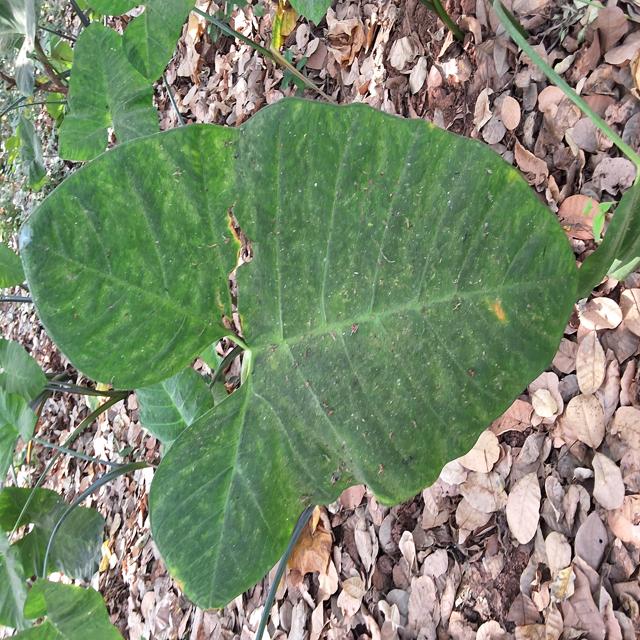
Label: Healthy